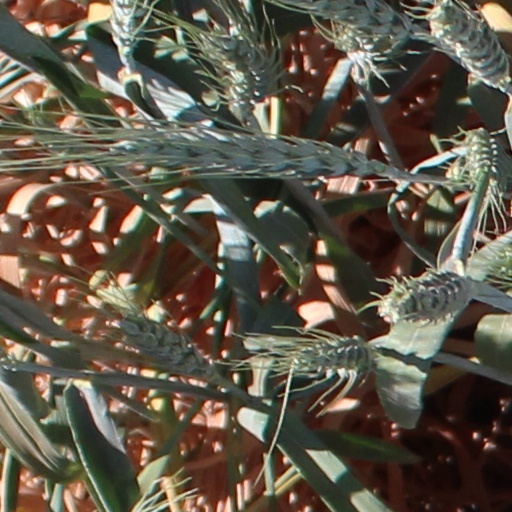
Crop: wheat